Snapper Rocks

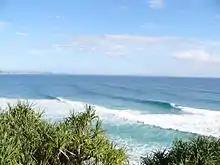
Snapper Rocks surf break, 2006

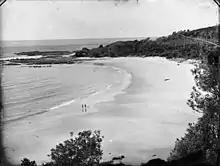
Snapper Rocks viewed from Greenmount Hill across Rainbow Bay, 1891

Snapper Rocks is a small rocky outcrop on the northern side of Point Danger at the southern end of Rainbow Bay on the Gold Coast, Queensland, Australia. It is a famous surf break and today the start of the large sand bank known to surfers as the Superbank.